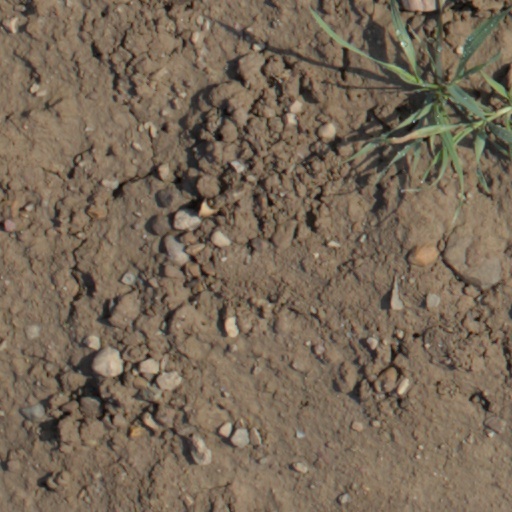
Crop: wheat